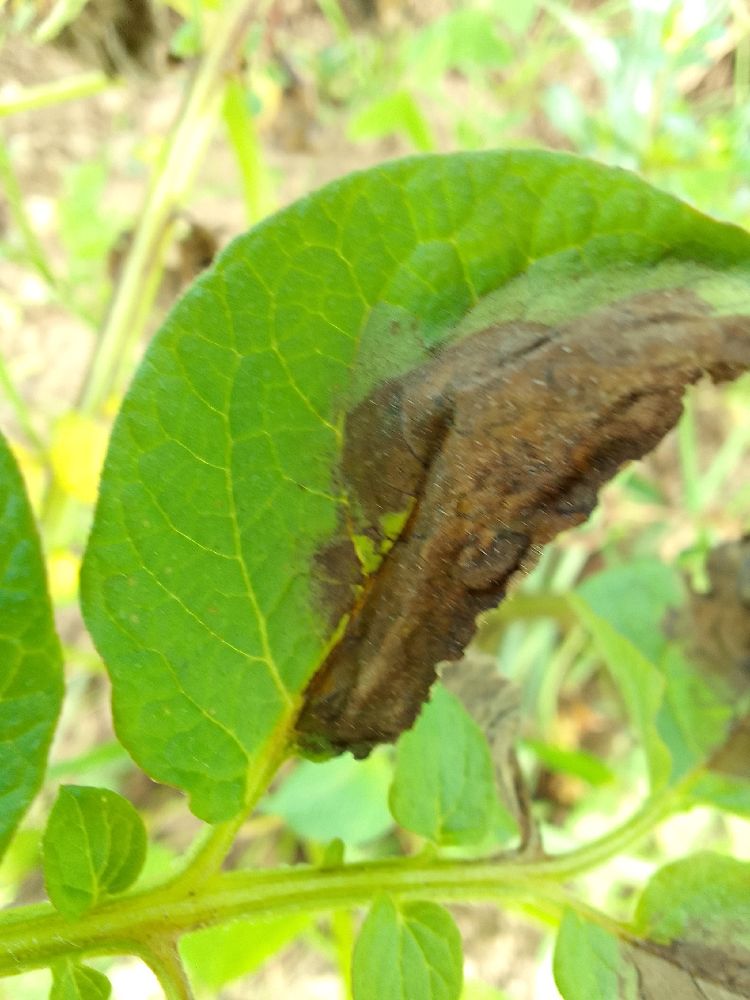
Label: Late blight